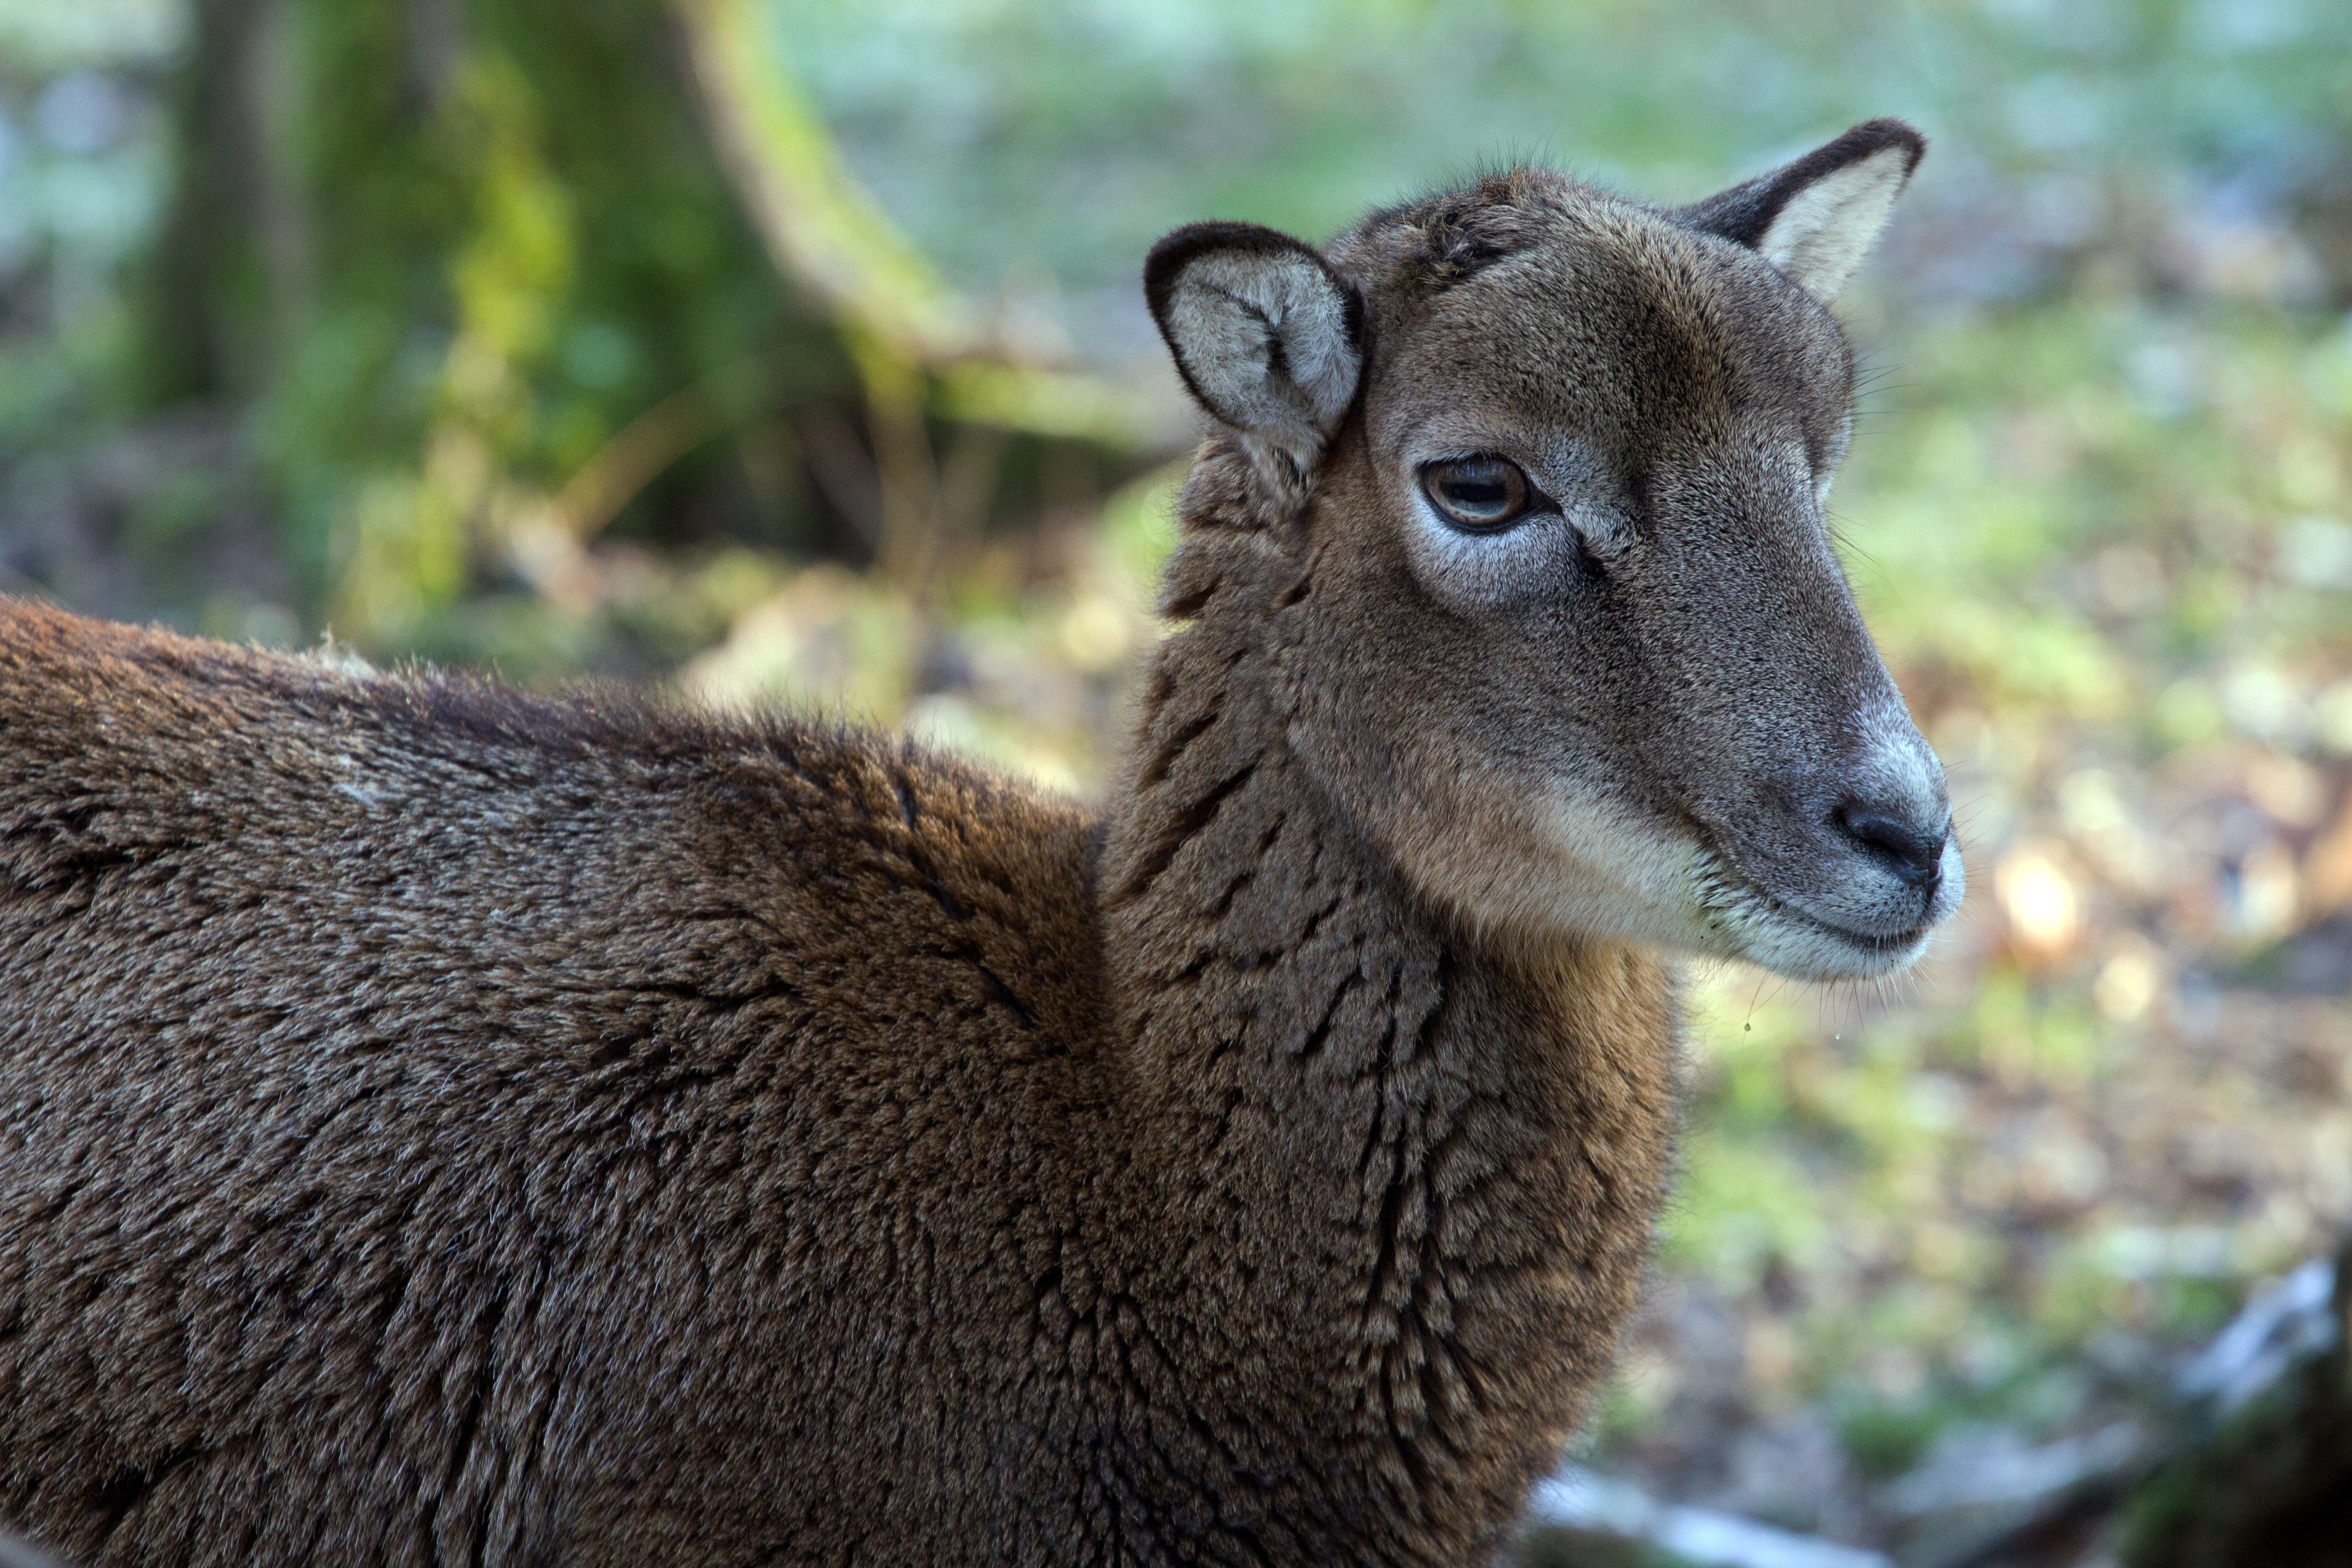
female, wildlife, wild, zoo, sheep, mammal, fauna, animals, vertebrate, sheeps, capricorn